Queen's Regiment (France)

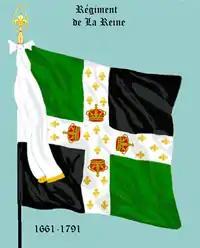
"Régiment de la Reine"

The Régiment de la Reine ("Queen's Regiment") was a French Army infantry regiment active in the 17th and 18th centuries. It is principally known for its role in the Seven Years' War, when it served in the North American theatre.